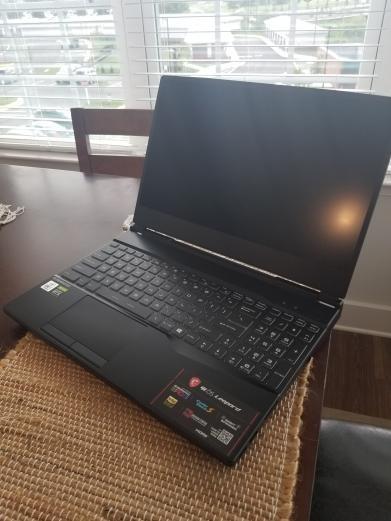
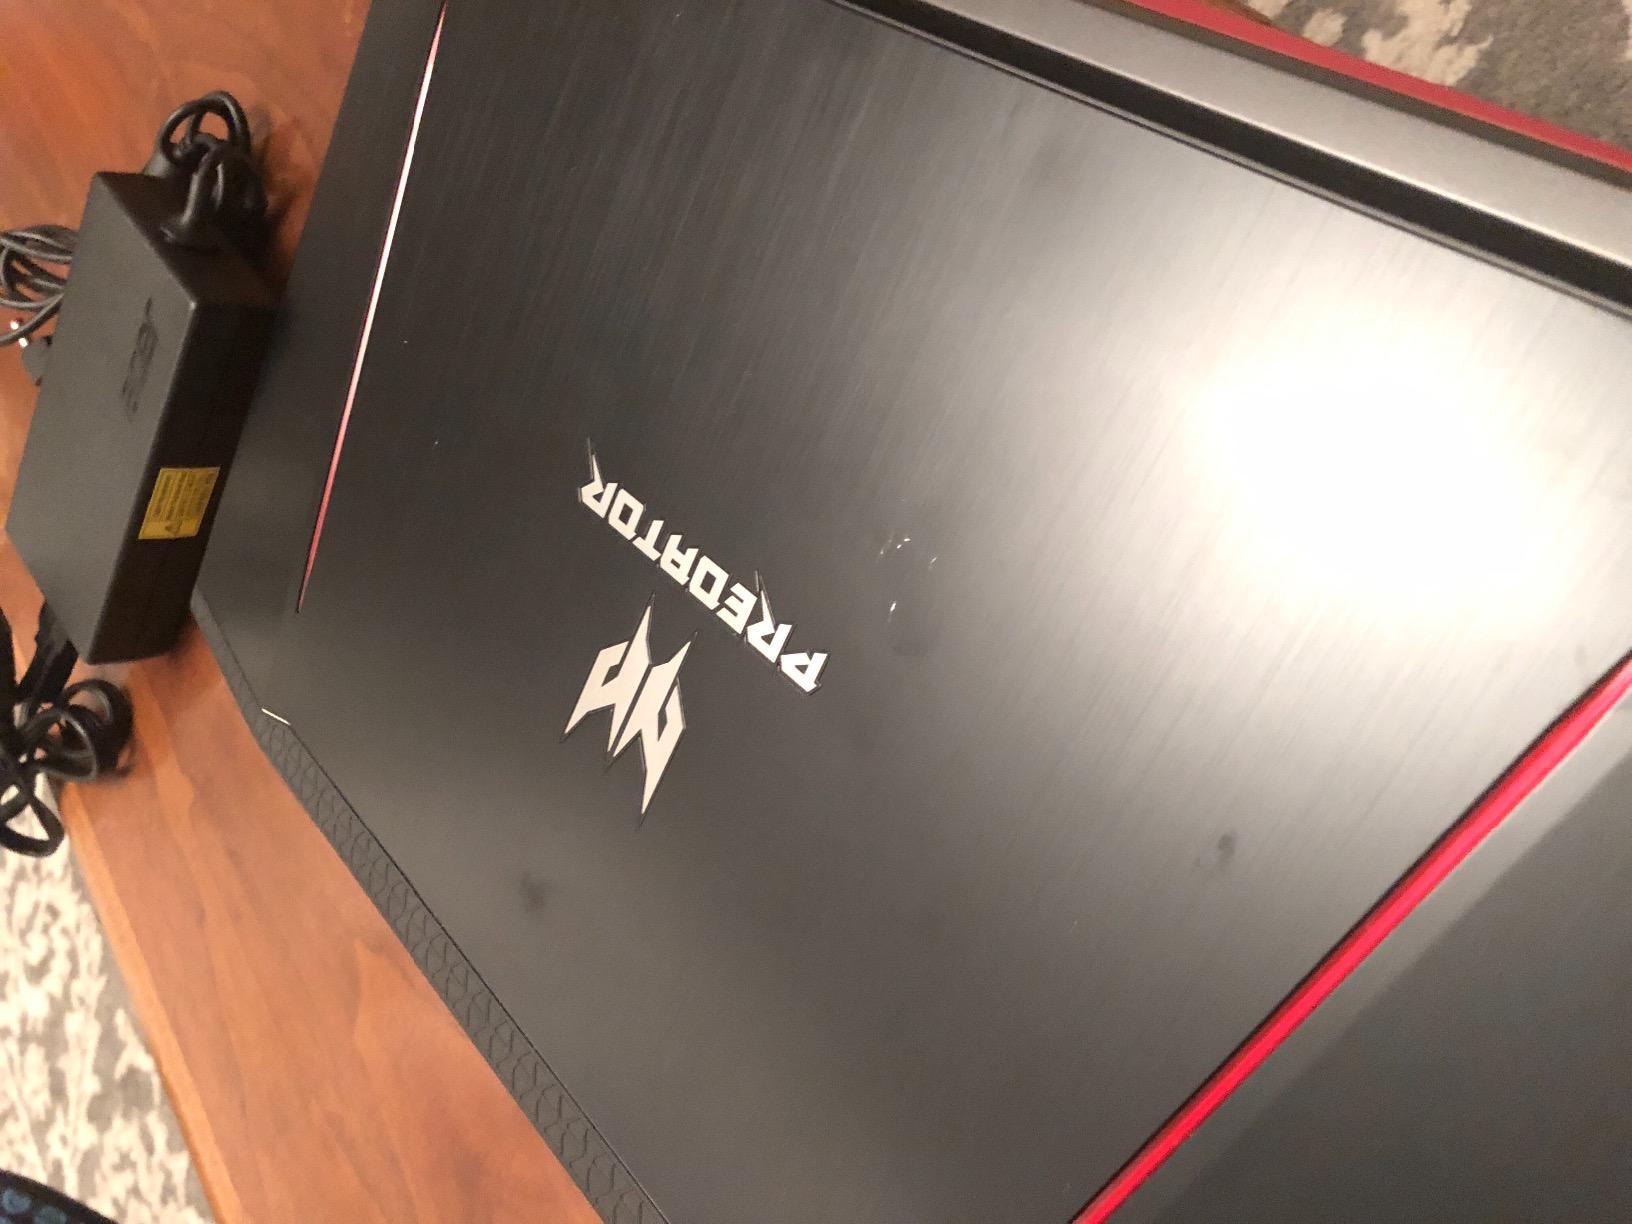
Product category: laptop
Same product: no